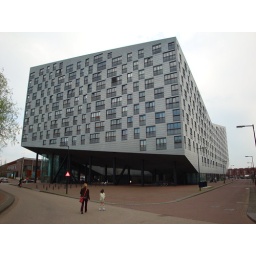
Amsterdam has some interesting modern architecture. This building is resembling a whale. Guided bike tour in Amsterdam